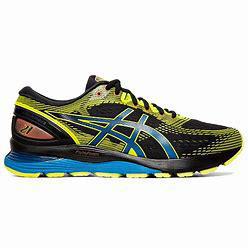
Brand: Asics
Model: Gel Nimbus 21